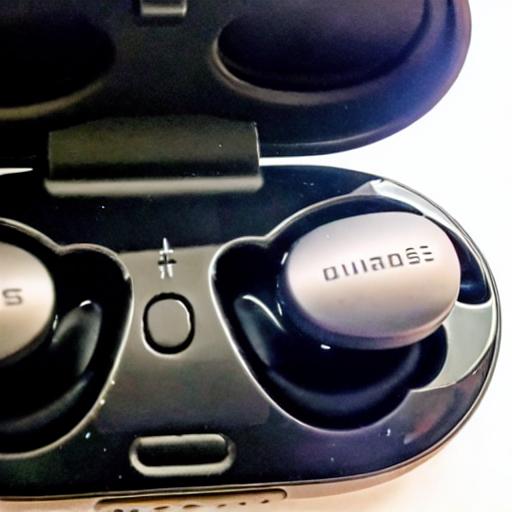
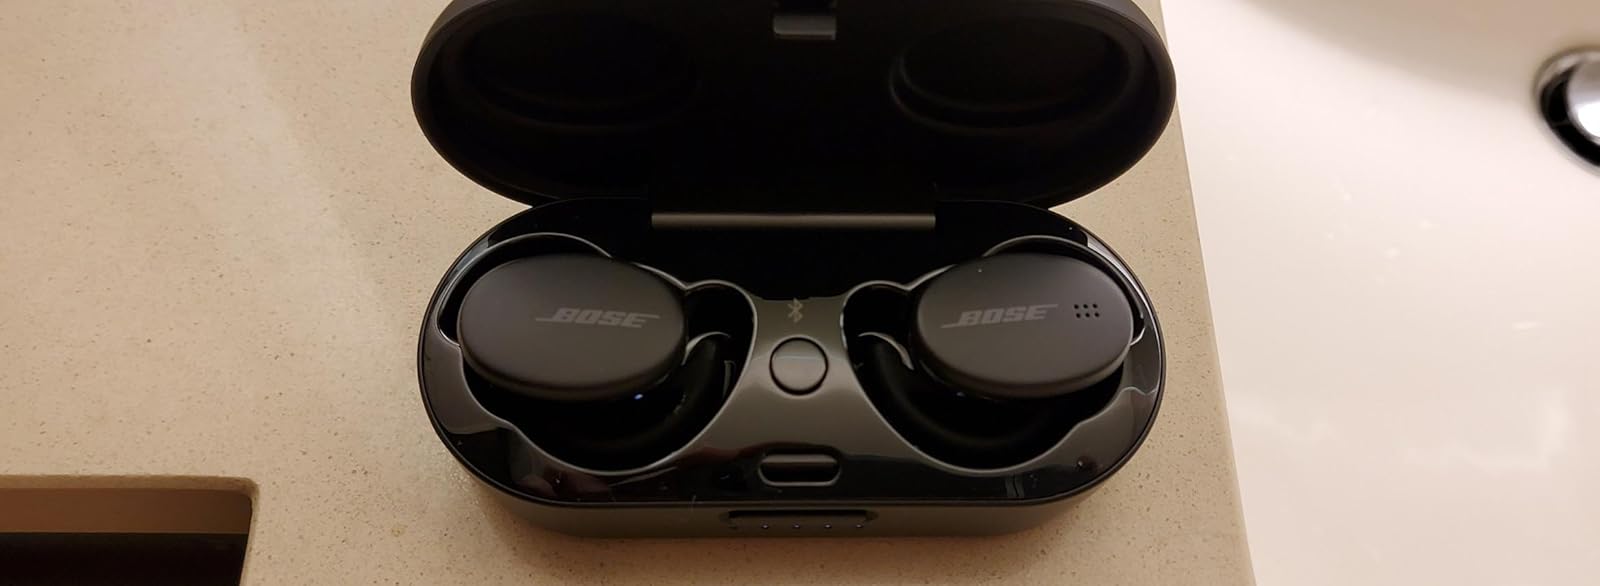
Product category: earbuds
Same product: no